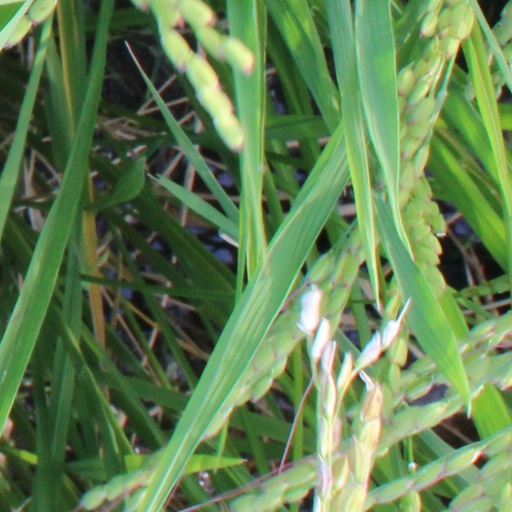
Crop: rice